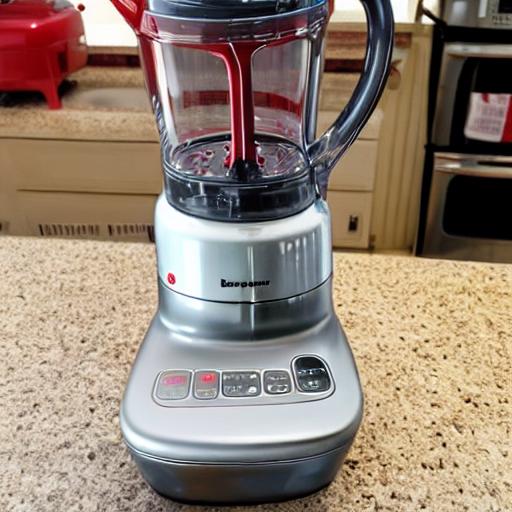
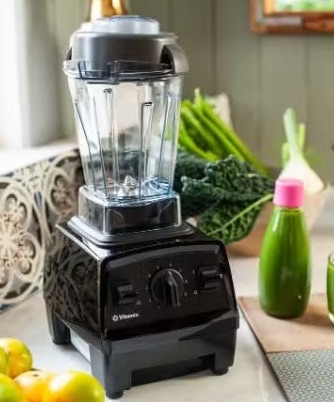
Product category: items_blender
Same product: no